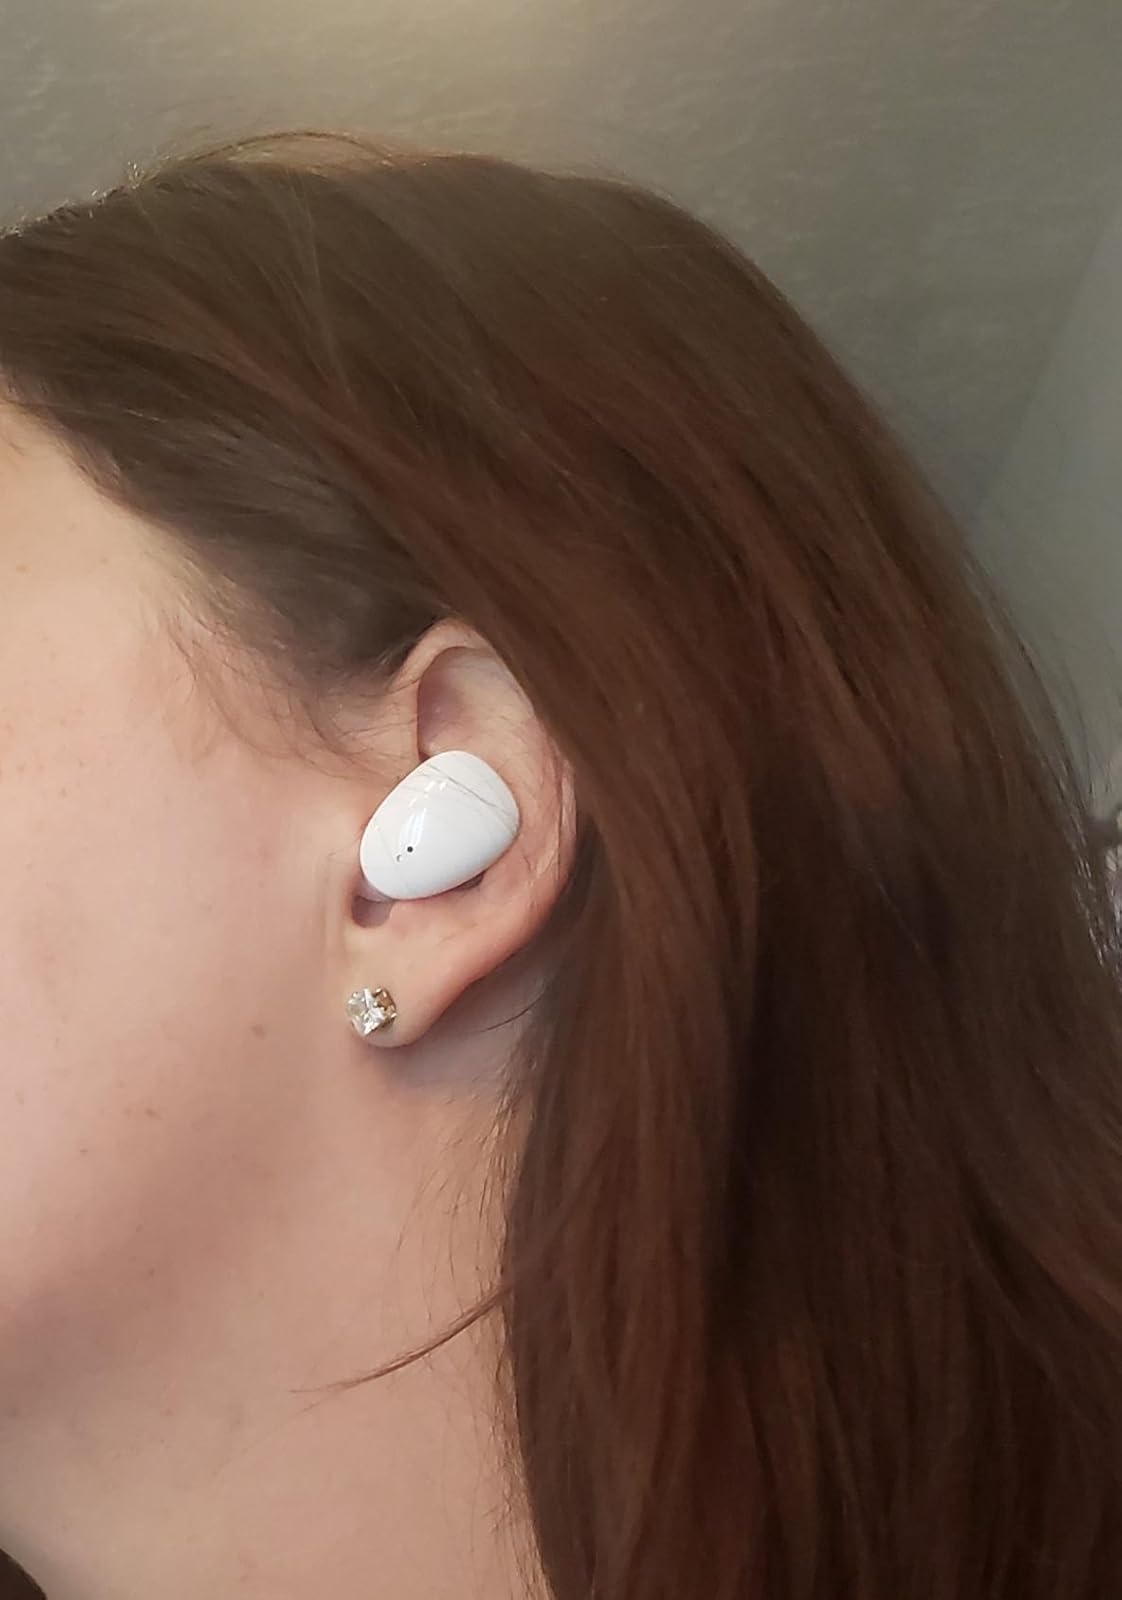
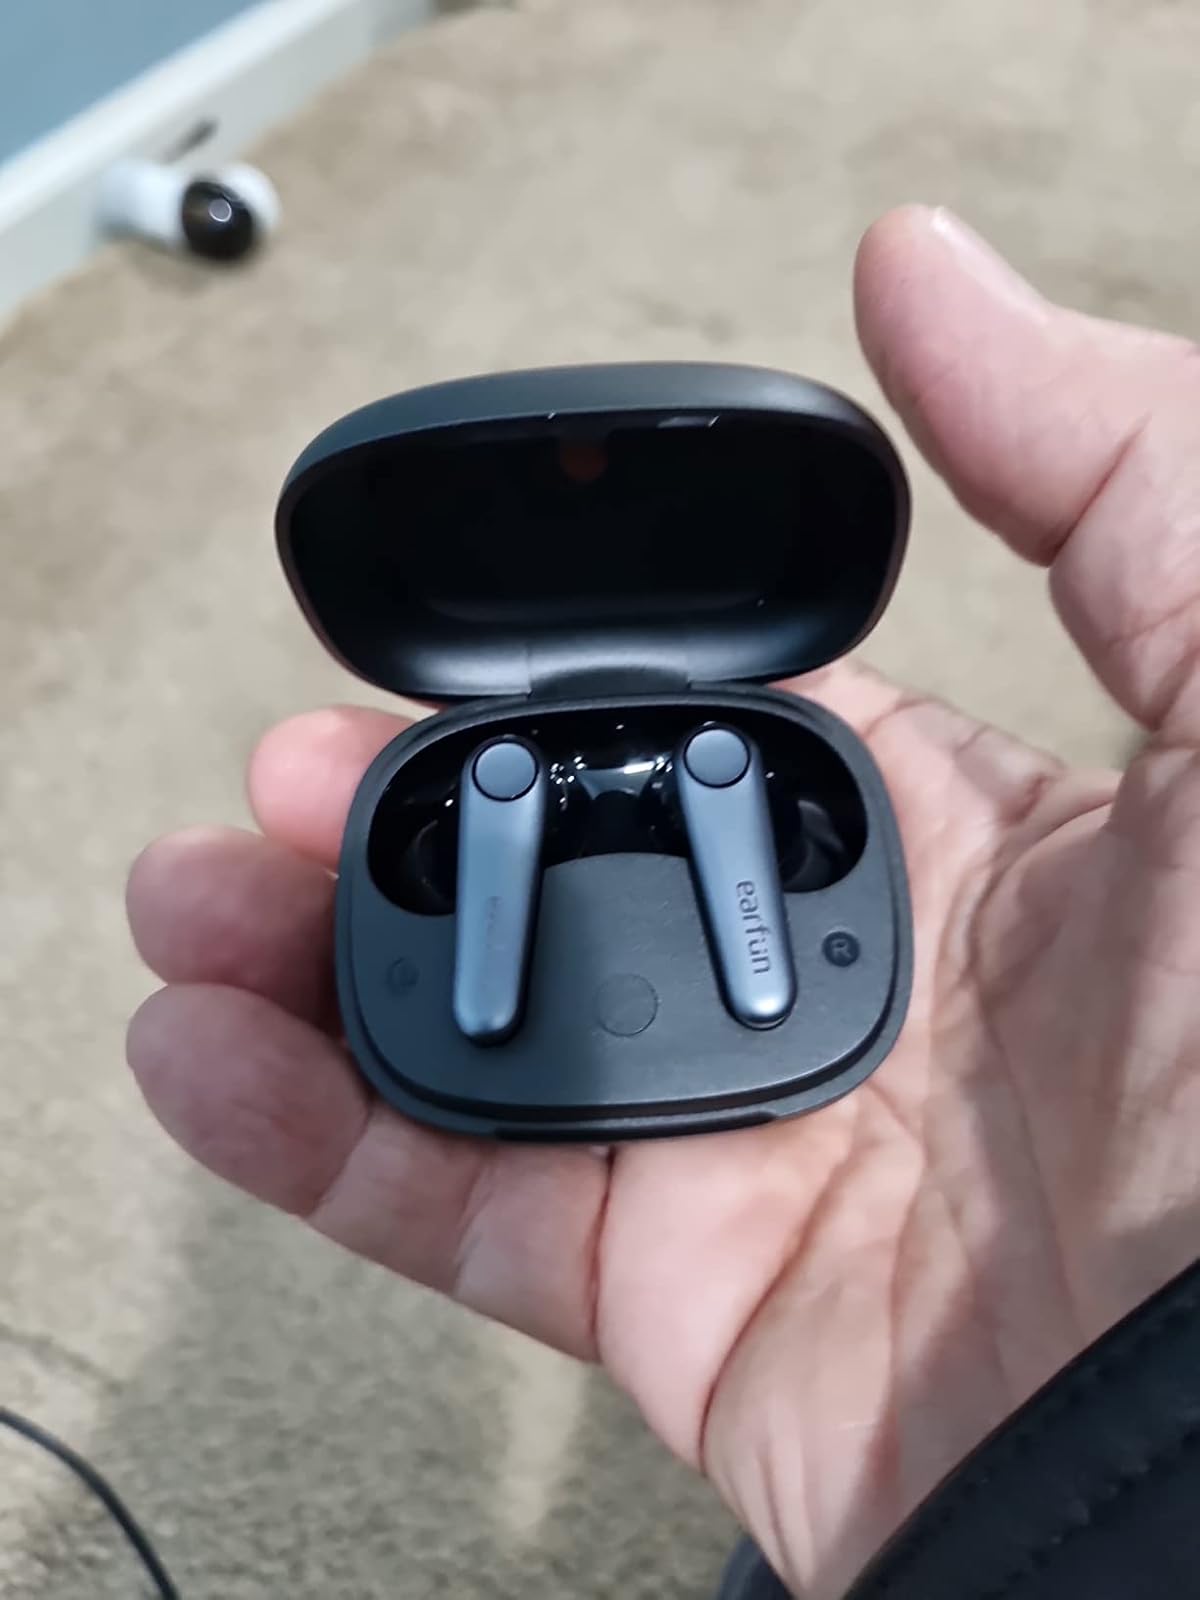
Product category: earbuds
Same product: no